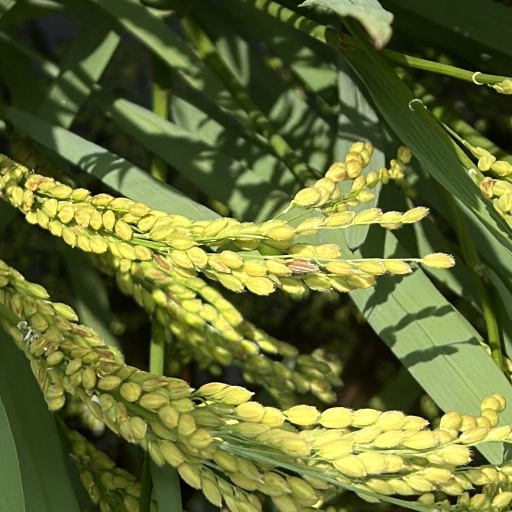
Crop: rice